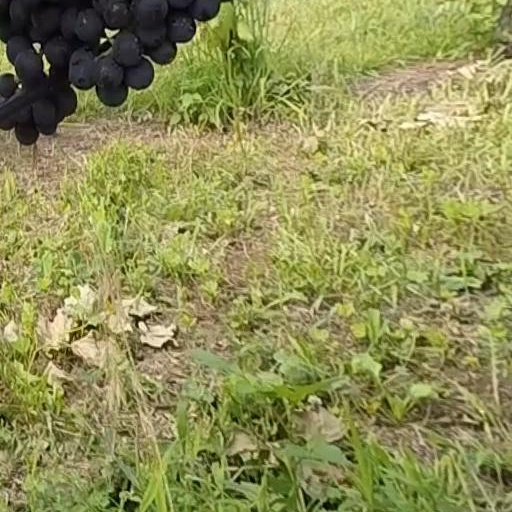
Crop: grape